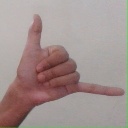
अक्षर: द